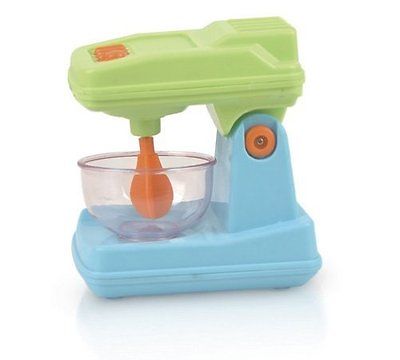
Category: toaster